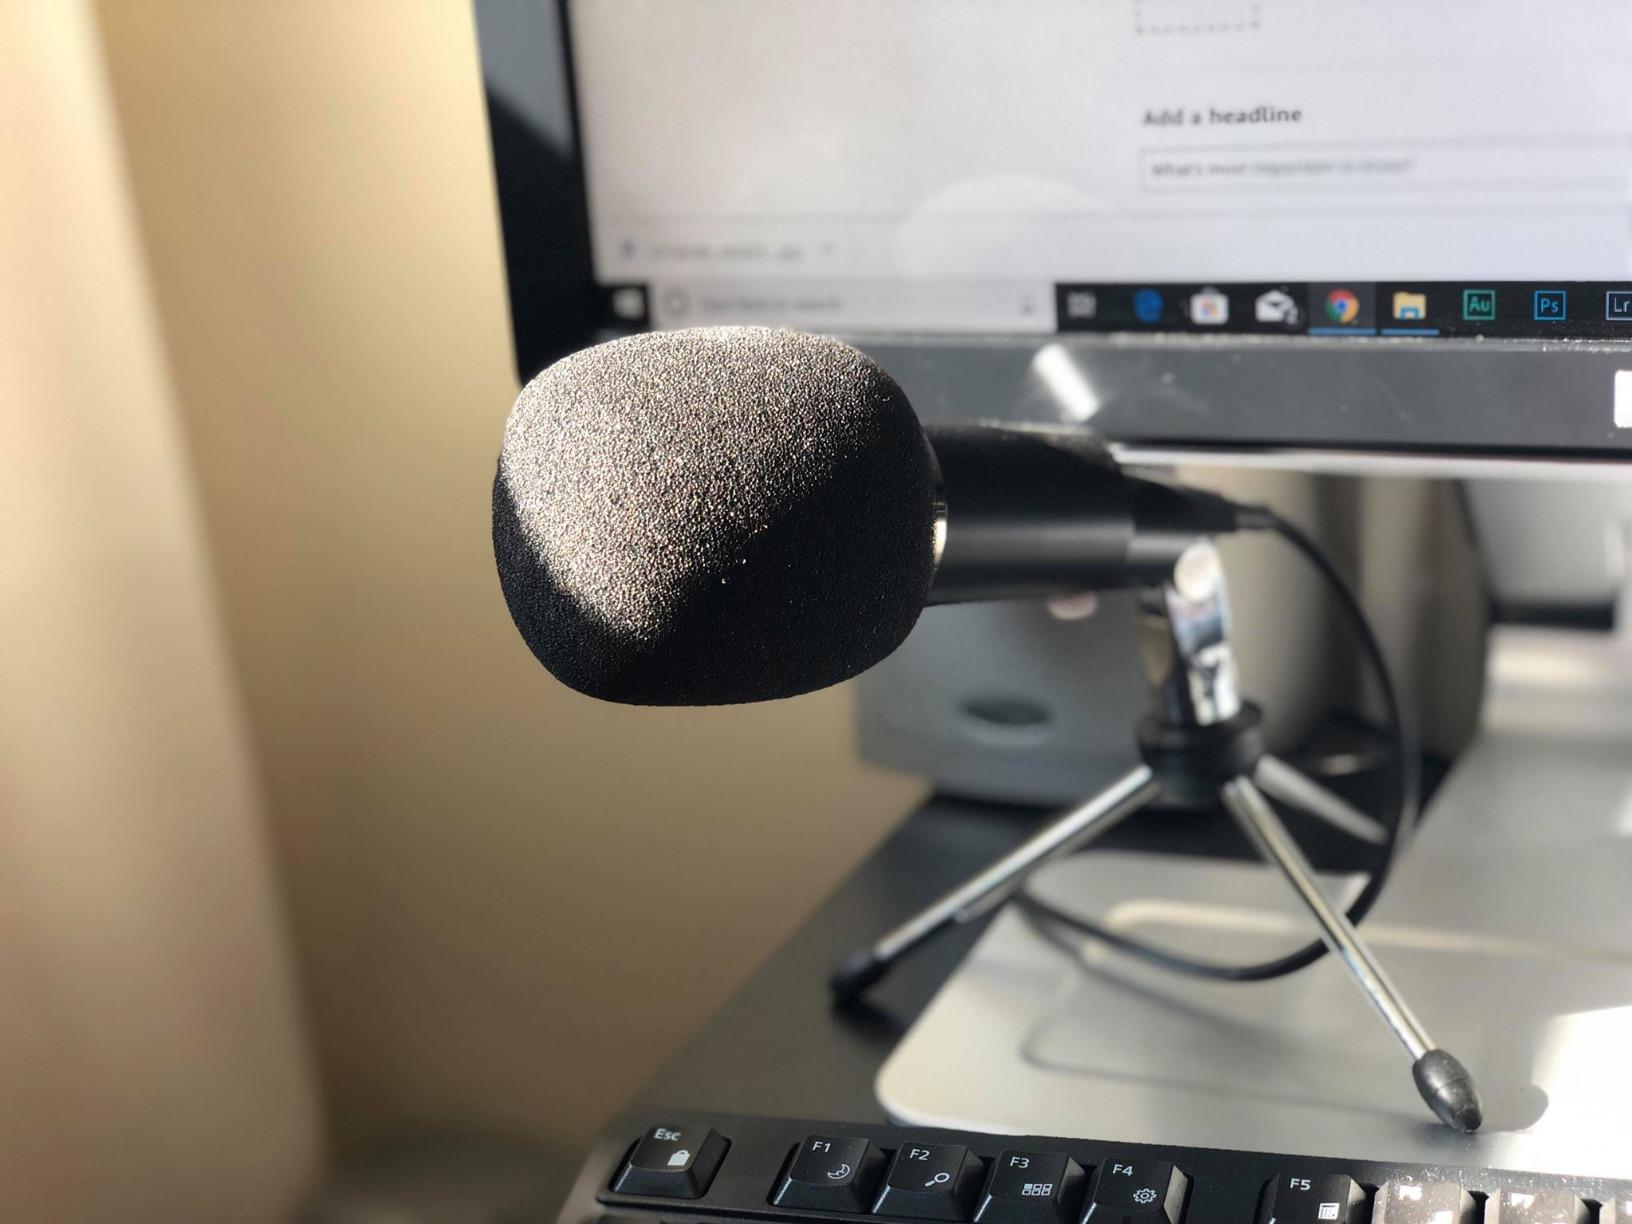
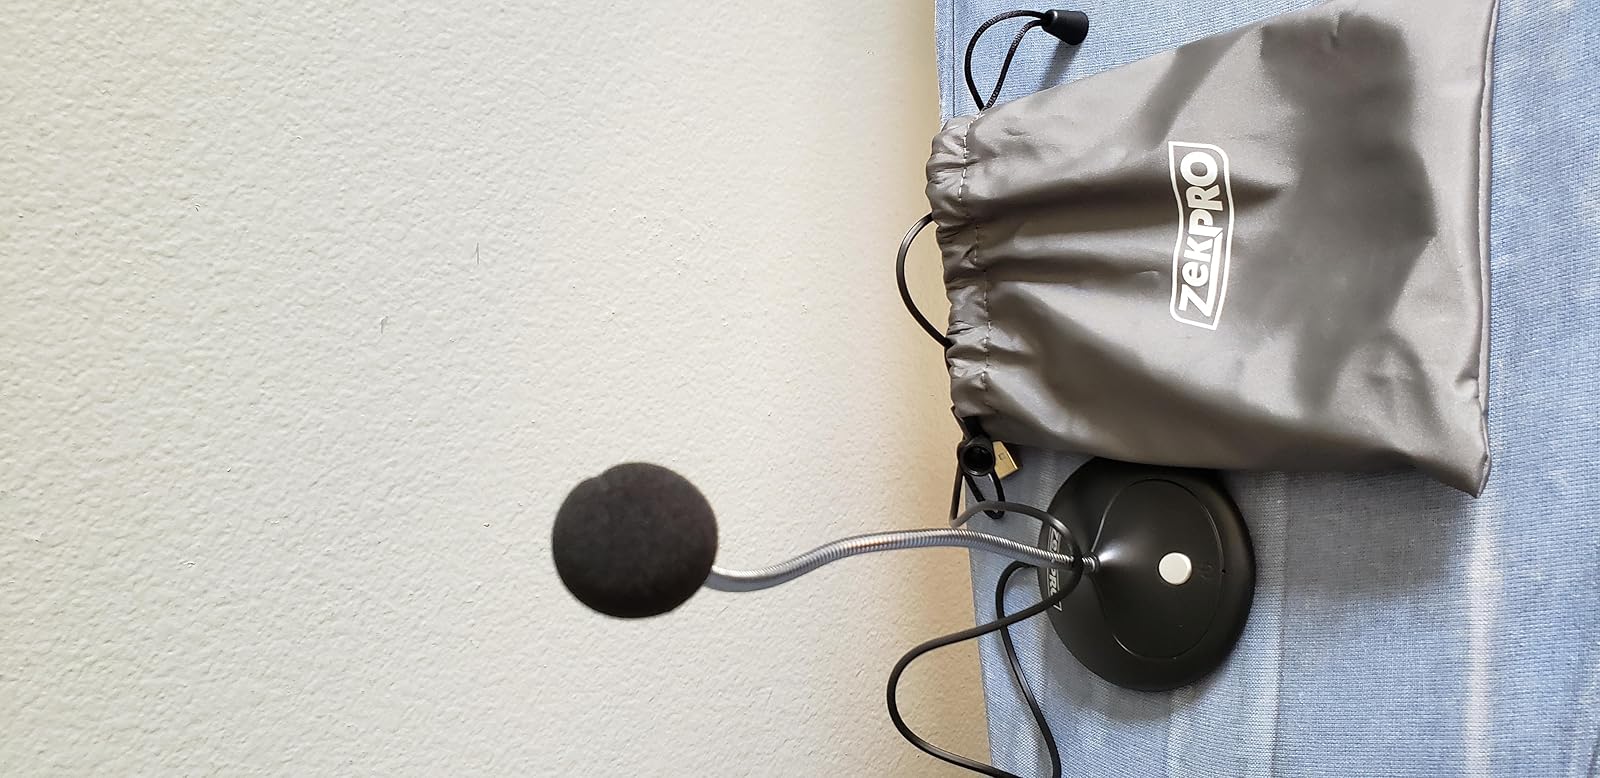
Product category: microphone
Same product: no